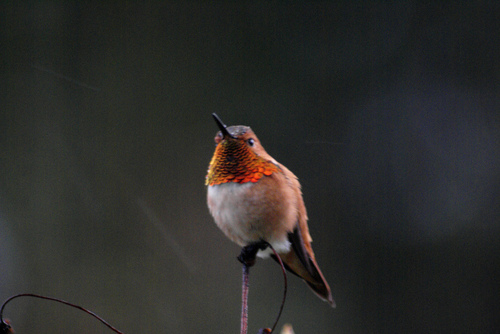
a small sized bird with an orange chest and cream bellythe bird has a very bright orange throat with white breast, belly and abdomen as well as a light brown colored sides.
this little round bird has orange head, long pointed black beak and its body is white and brown.
this bird is white and red in color with a long skinny beak, and dark eye rings.
this bird is brown and white with orange accents on its throat.
this beautiful small bird has orange fur that looks almost like chain armor underneath it's chin.
a bird with a black bill, white belly and brown secondaries.
this small bird has a bright orange head with a white and brown body.
this small bird has a bright orange and red throat, light brown body and a thin, long beak.
bright orange and red feathered bird with a long pointed beak and short legs.
Species: Rufous Hummingbird